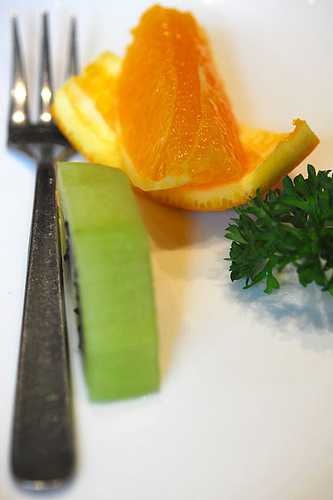
Label: Orange